Special Assault Team

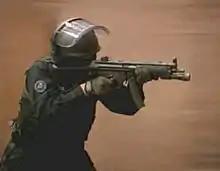
An SAT operator aiming a Heckler & Koch MP5

In addition to standard service handguns, the SAP units used Heckler & Koch P9S pistols as their main sidearms. After being reorganized into the SAT, usage of Heckler & Koch USP and Smith & Wesson Model 3913 have been confirmed, there is information that Glock 19, SIG Sauer P226 and Beretta 92 Vertec are adopted.